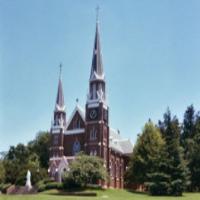
Weather: sun or clear